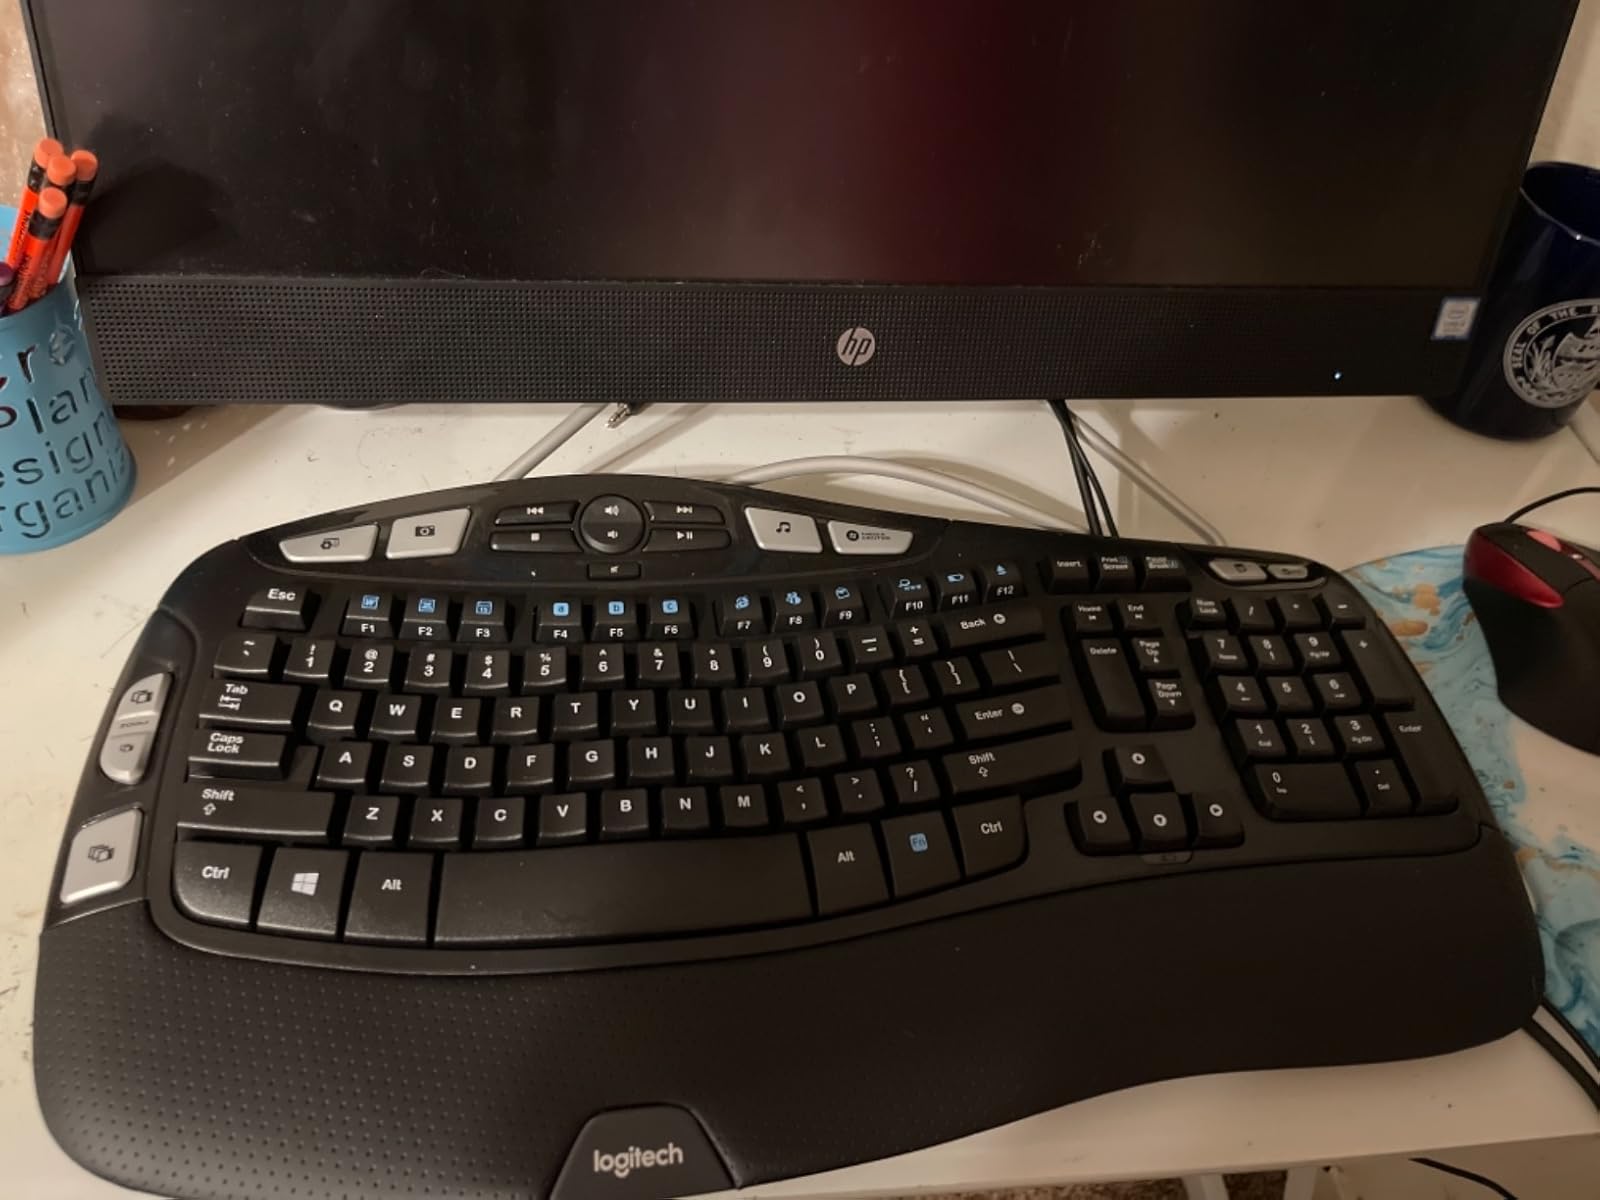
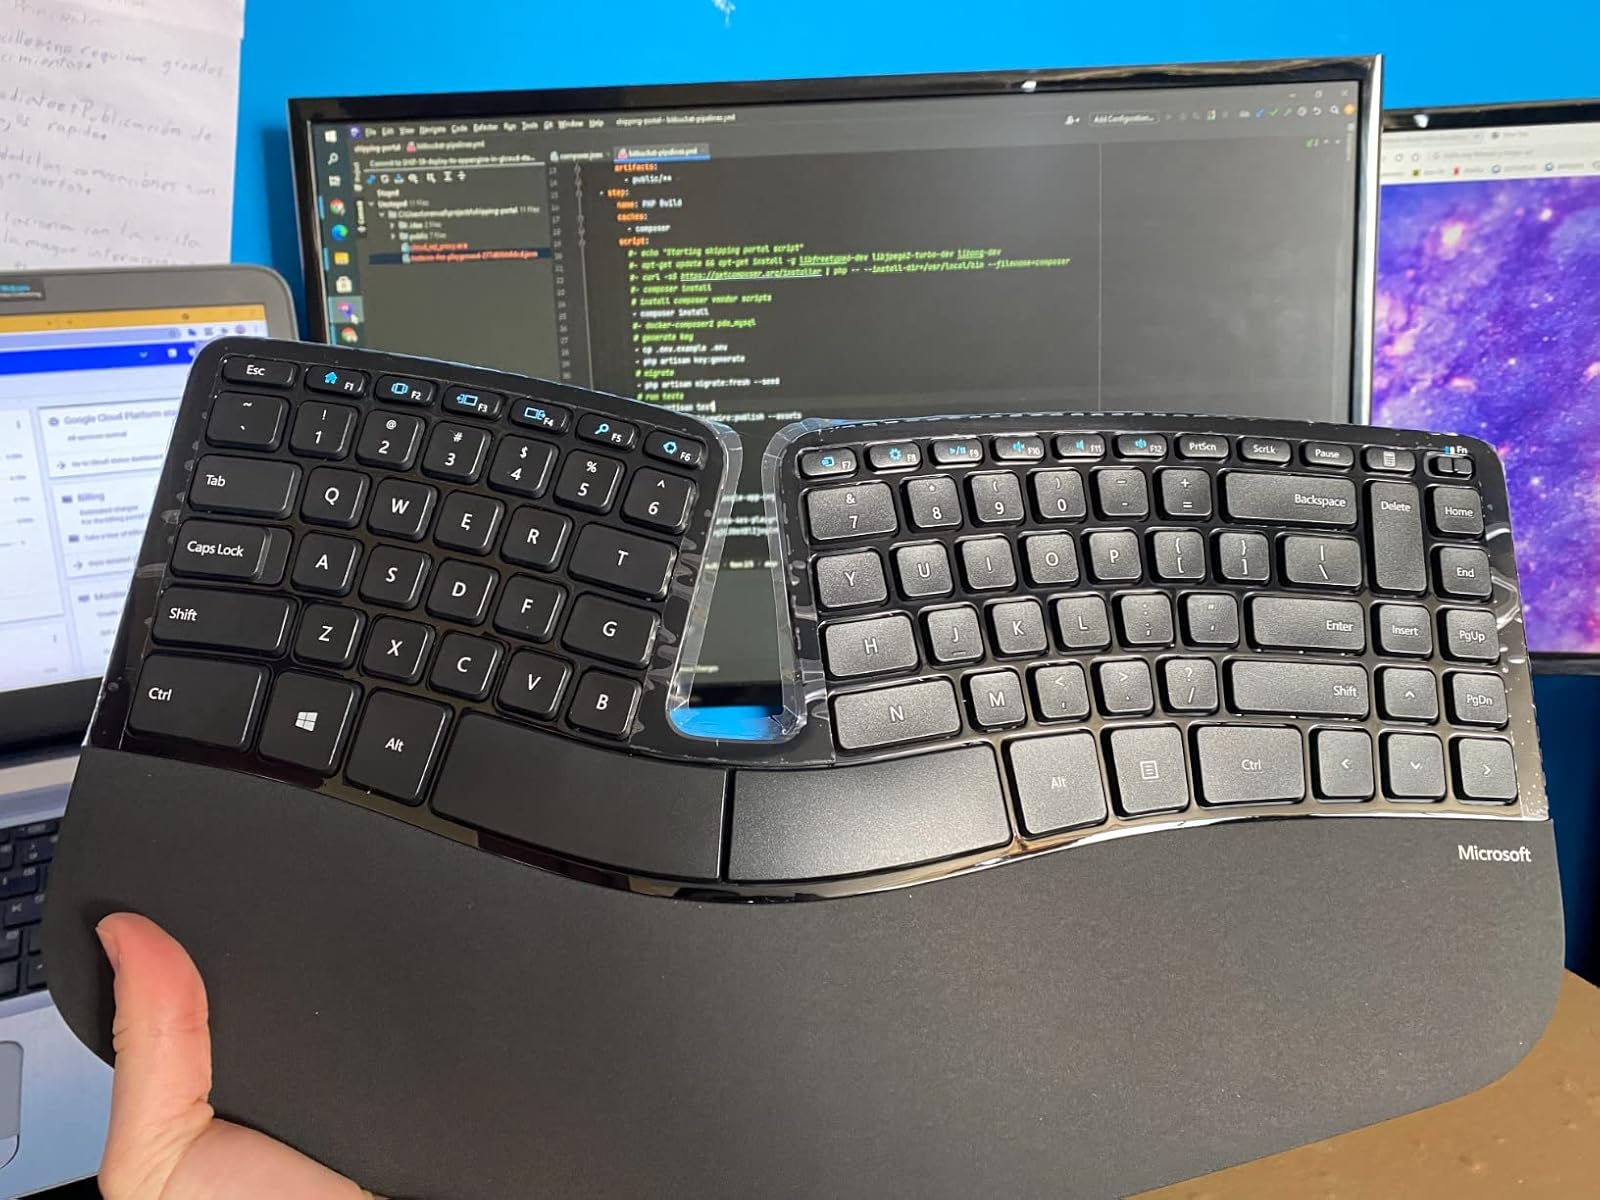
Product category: keyboard
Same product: no